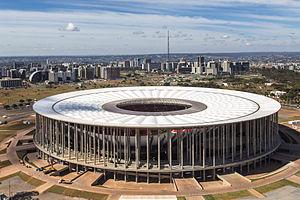
Le tournoi féminin de football aux Jeux olympiques d'été de 2016 se tient dans sept stades situés dans six villes brésiliennes du 3 au 19 août 2016.
Le football est un des vingt-huit sports officiels aux Jeux olympiques de 2016. Il y a deux compétitions, une féminine et une masculine. La compétition masculine réunit seize participants et comprend quatre groupes de quatre équipes au premier tour, suivi de quarts de finale, demi-finales et finales du 4 août au 20 août 2016. Vingt-huitième édition d’une épreuve de football lors de Jeux olympiques, il ne s’agit cependant que de la vingt-sixième à être reconnue par le CIO et la vingt-quatrième par la FIFA.
Les compétitions de football des Jeux olympiques d'été de 2016 organisés à Rio de Janeiro se dérouleront dans six villes brésiliennes du 3 au 20 août 2016.